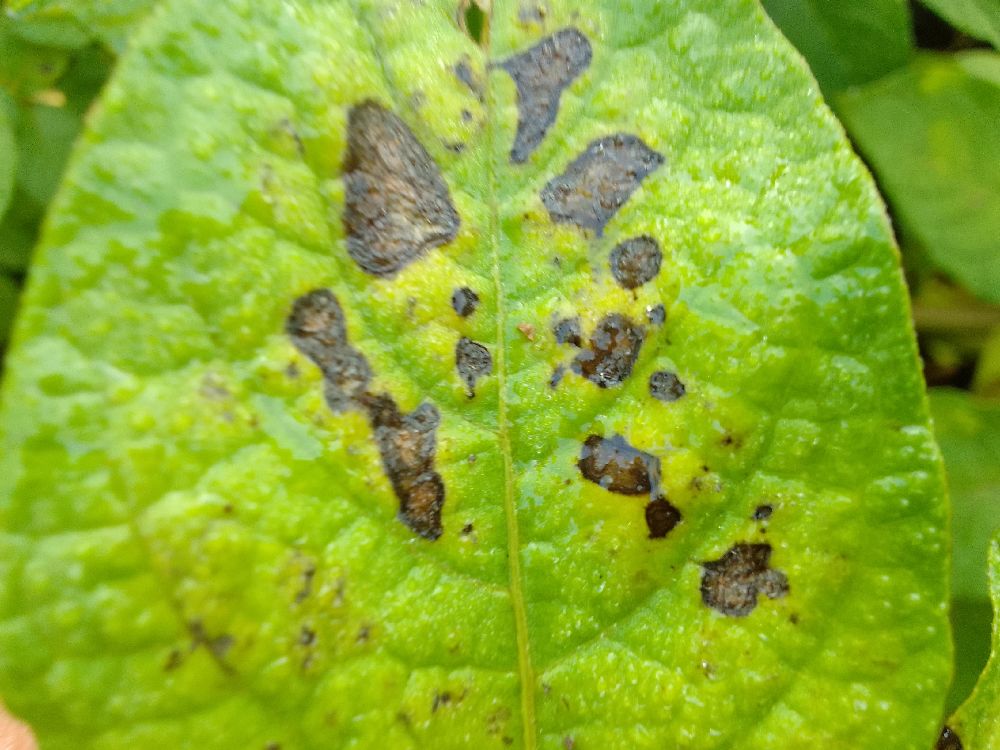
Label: Early blight